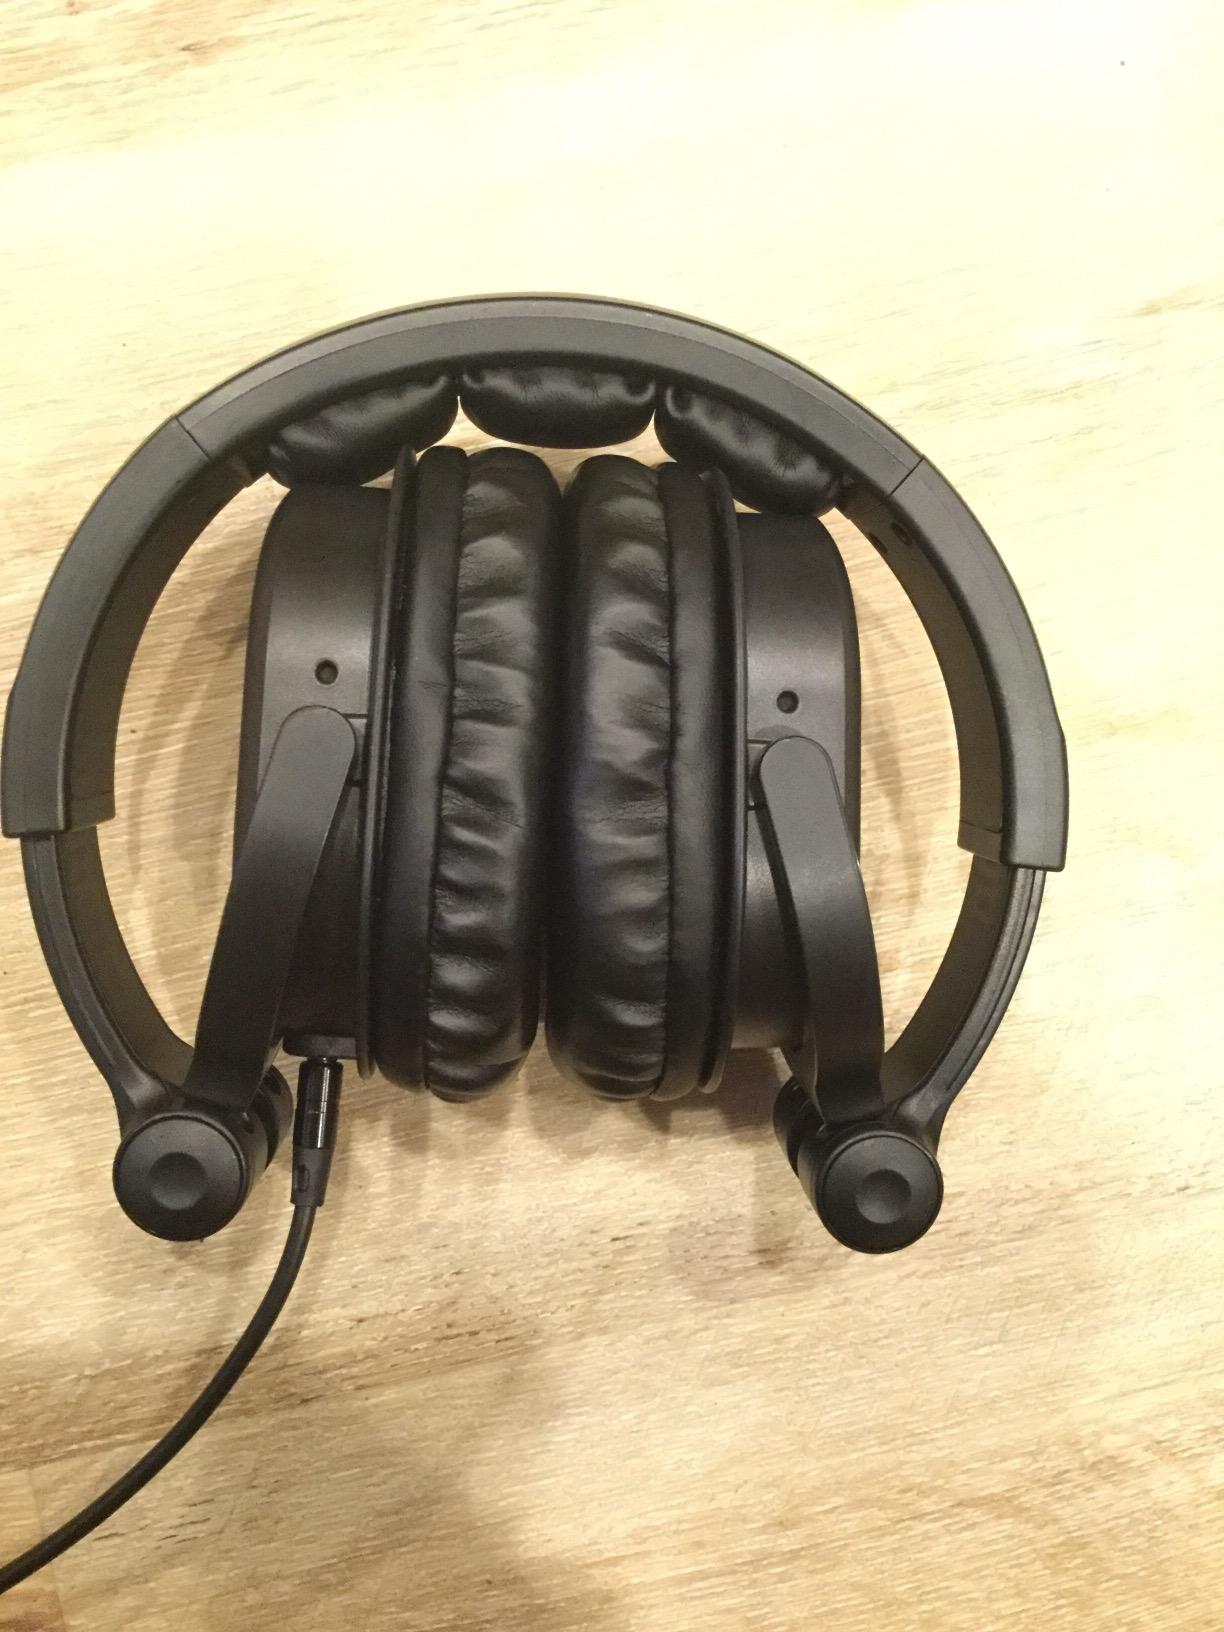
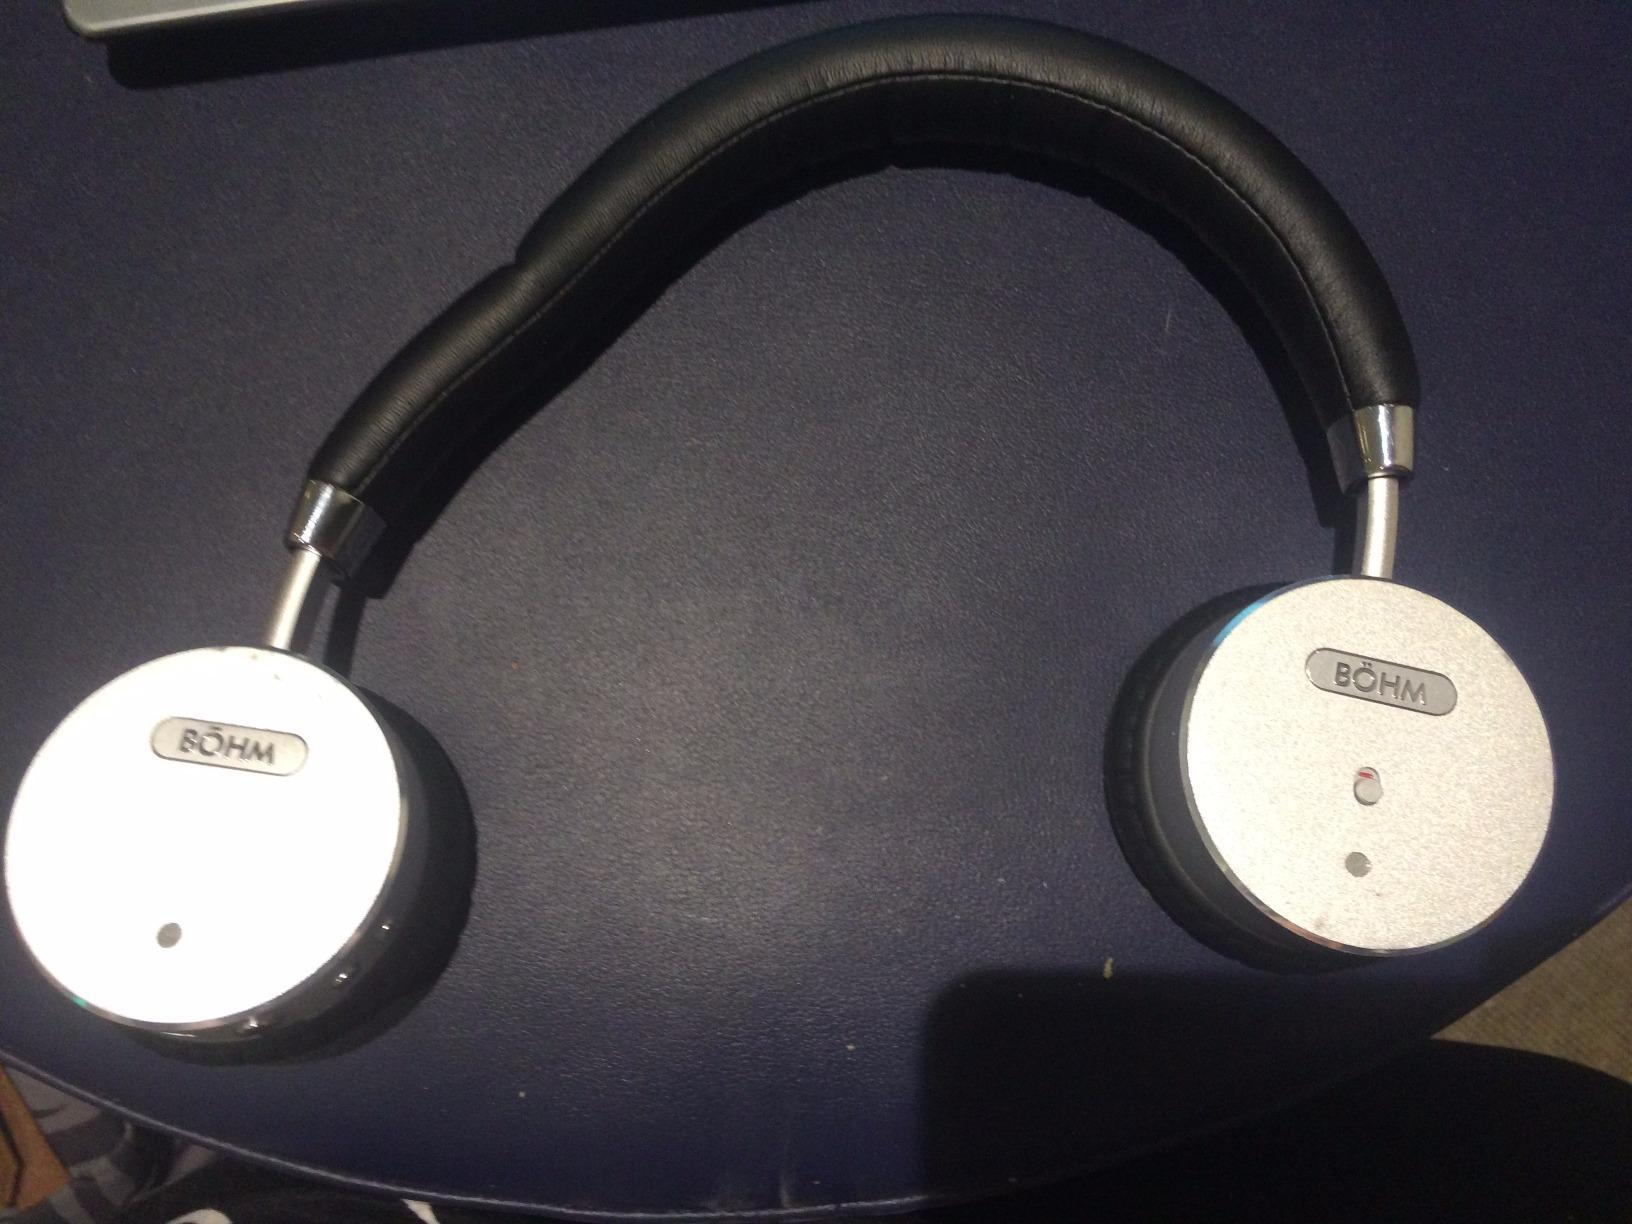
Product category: headphones
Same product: no